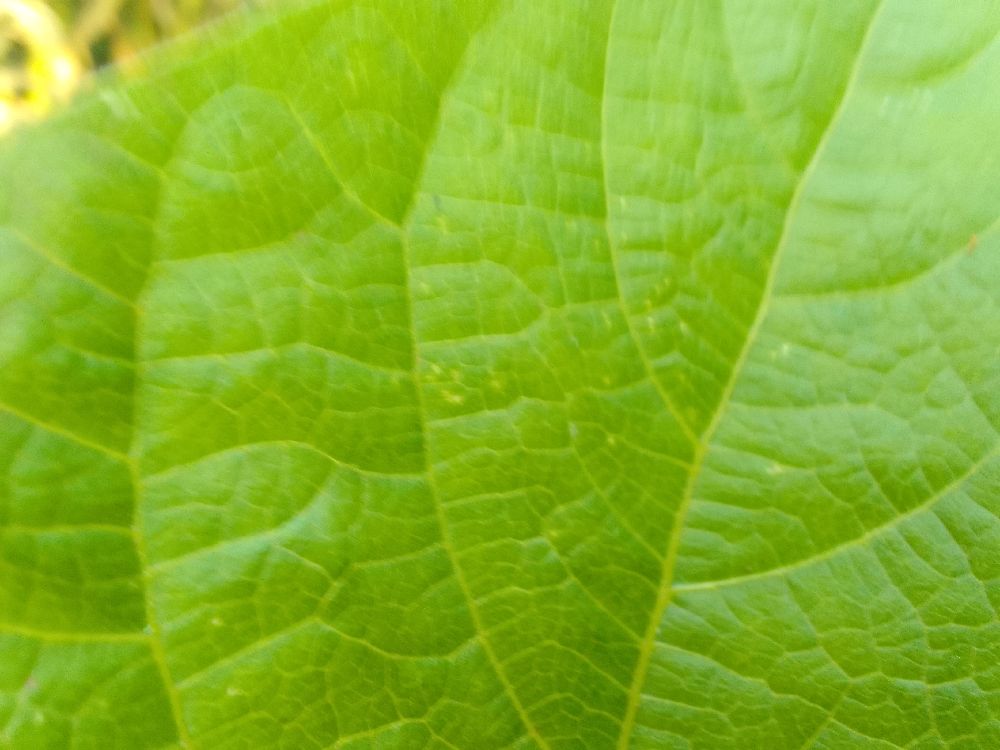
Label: healthy